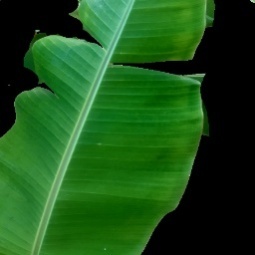
Label: Healthy